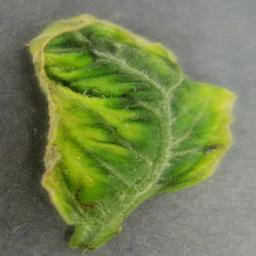
Label: Tomato___Tomato_Yellow_Leaf_Curl_Virus